Caminhos do Coração

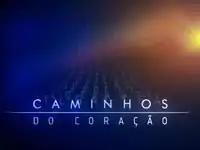
"Caminhos do Coração" titlecard.

Caminhos do Coração is a Brazilian telenovela aired on Rede Record. Created by Tiago Santiago and directed by Alexandre Avancini, it was replaced by a spin-off called "", airing since June 3, 2008.